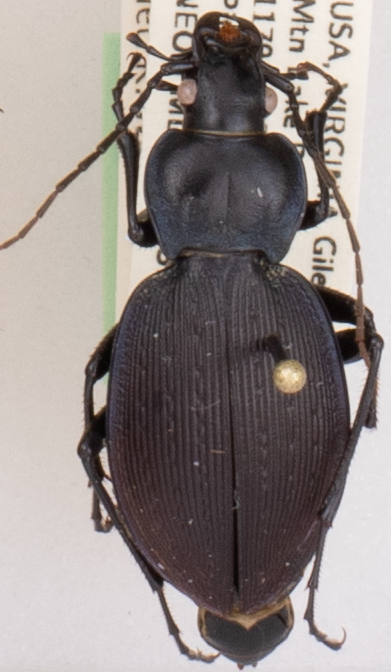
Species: Carabus goryi
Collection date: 2020-07-14
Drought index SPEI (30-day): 0.648
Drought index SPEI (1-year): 1.28
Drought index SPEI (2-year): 2.09